West Bengal

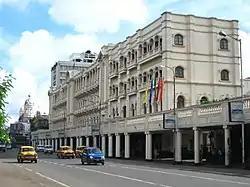
The Grand Hotel in Kolkata. Tourism, especially from Bangladesh, is an important part of West Bengal's economy.

, West Bengal has the sixth-highest GSDP in India. GSDP at current prices (base 2004–2005) has increased from Rs 2,086.56 billion in 2004–05 to Rs 8,00,868 crores in 2014–2015, reaching Rs 10,21,000 crores in 2017–18. GSDP per cent growth at current prices varied from a low of 10.3% in 2010–2011 to a high of 17.11% in 2013–2014. The growth rate was 13.35% in 2014–2015. The state's per capita income has lagged the all India average for over two decades. As of 2014–2015, per capita NSDP at current prices was Rs78,903. Per-capita NSDP growth rate at current prices varied from 9.4% in 2010–2011 to a high of 16.15% in 2013–2014. The growth rate was 12.62% in 2014–2015.